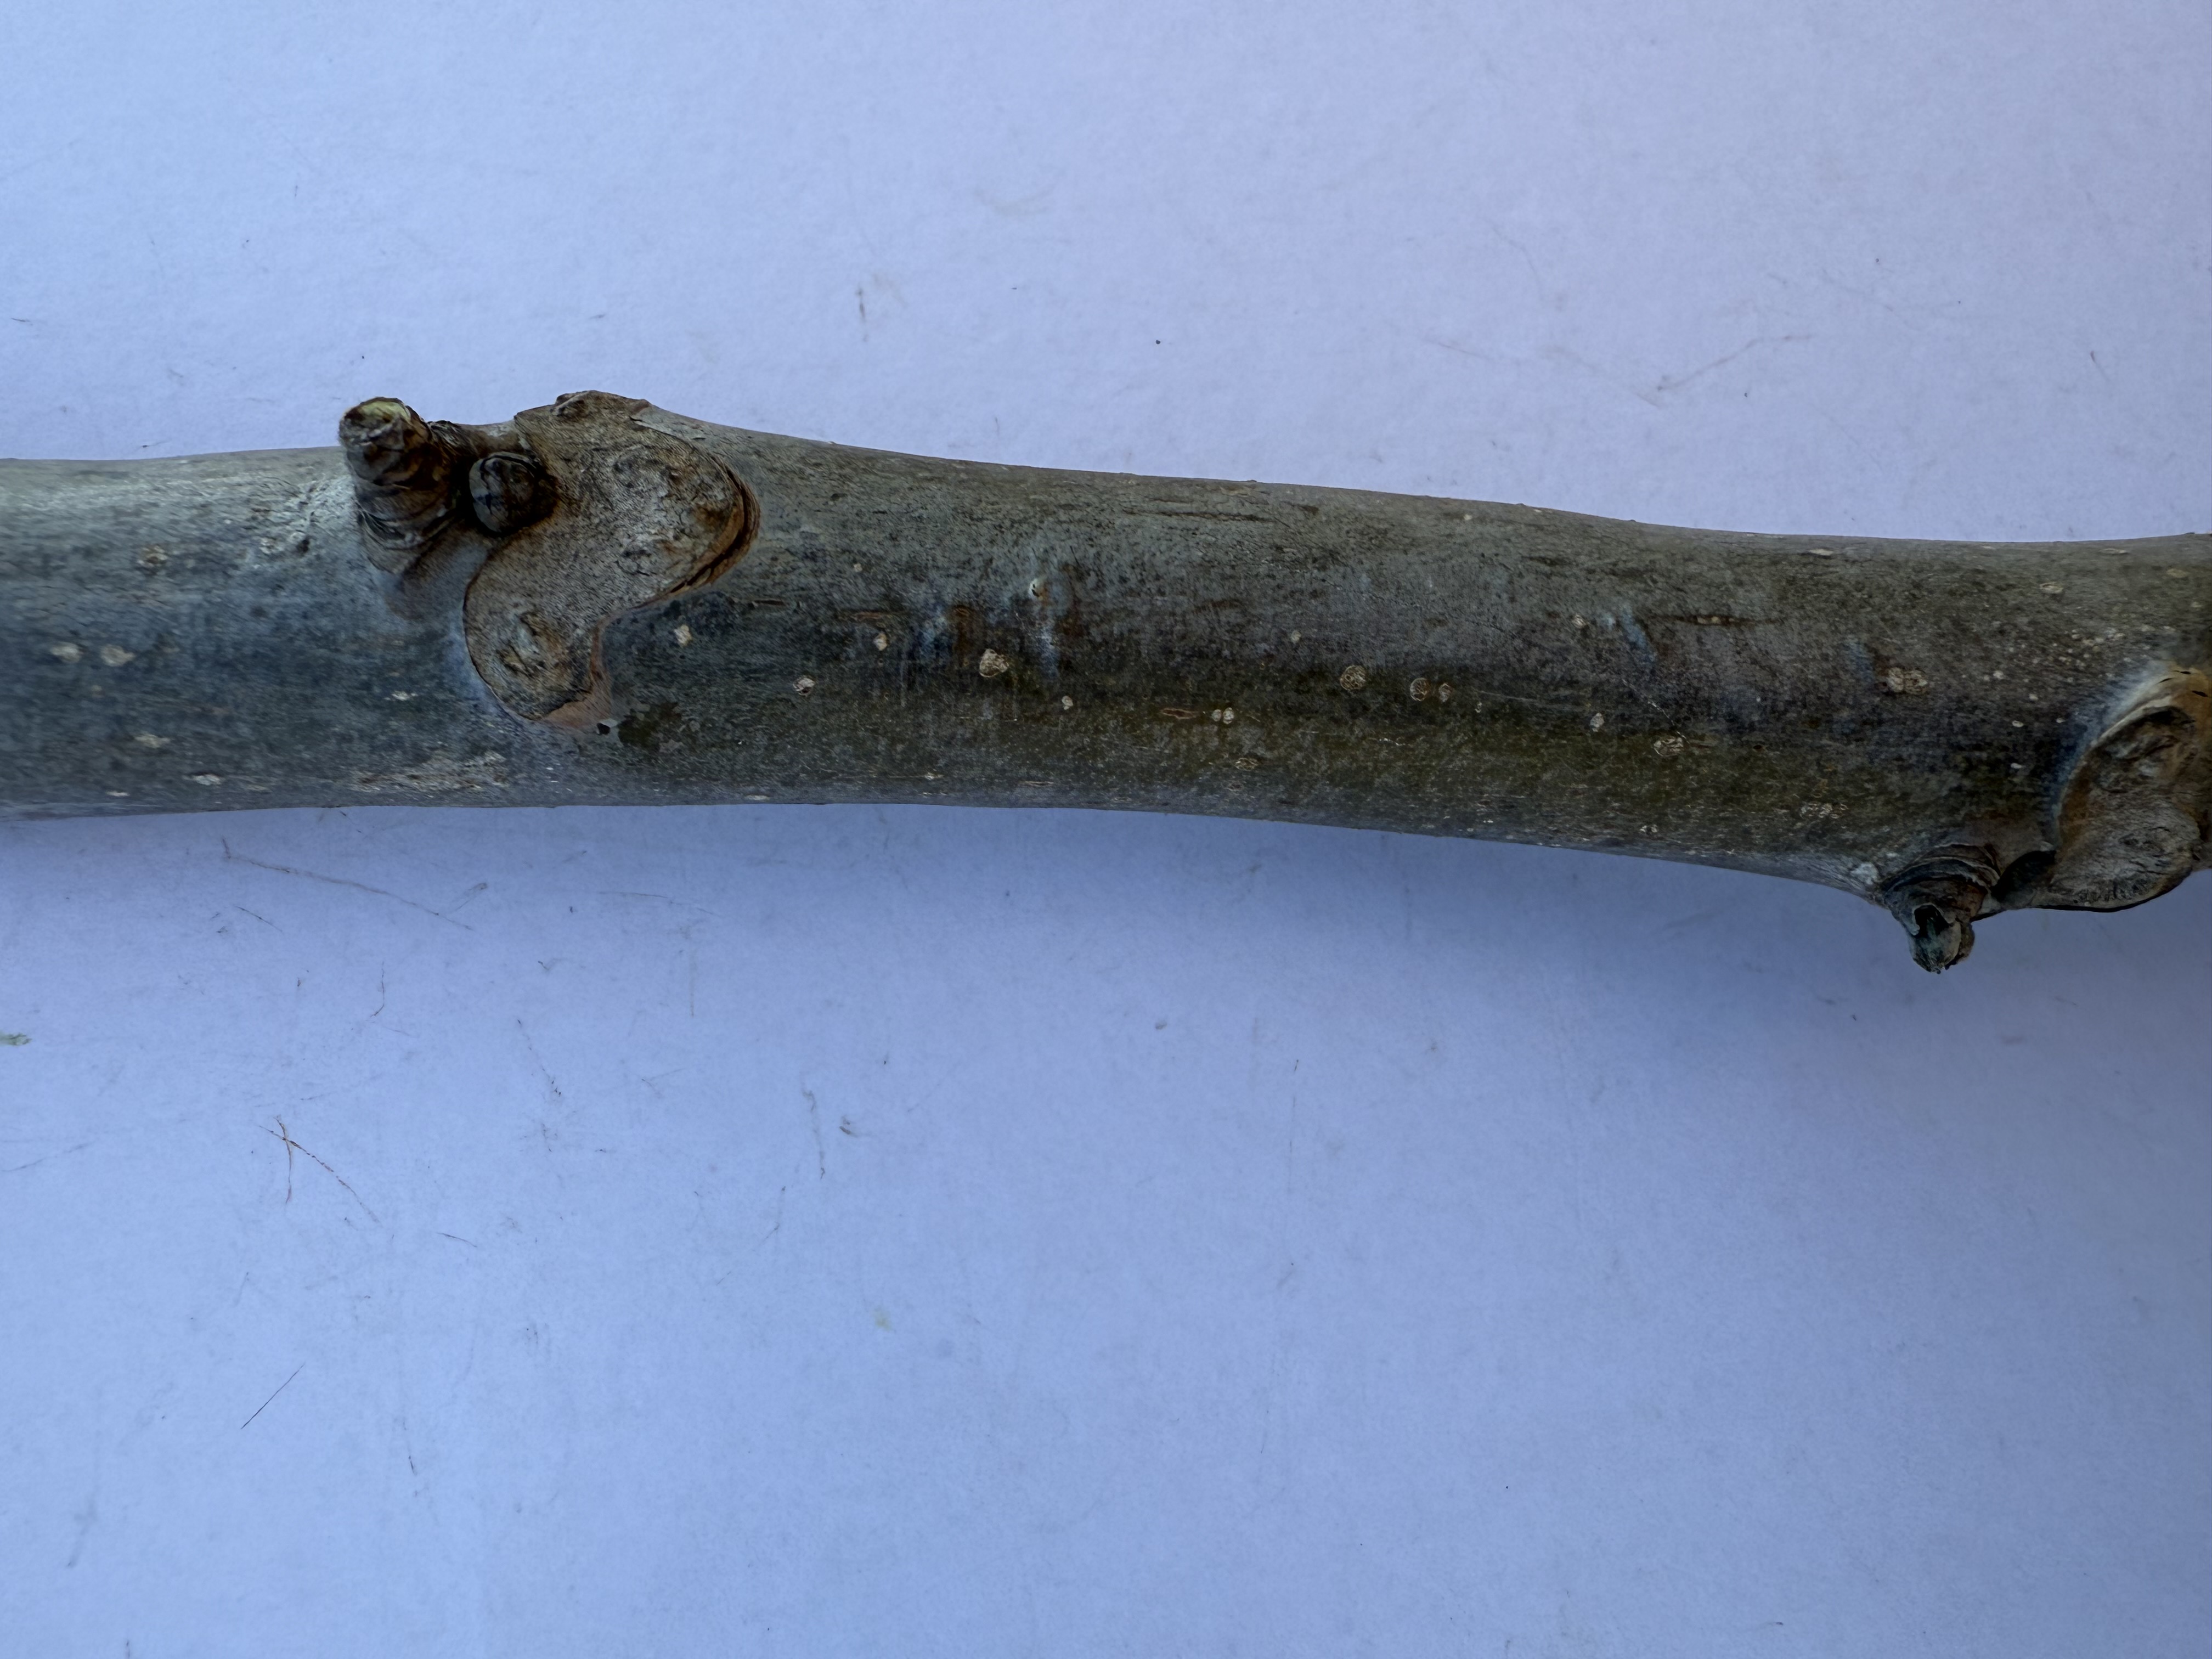
Variety: Sebin Walnut